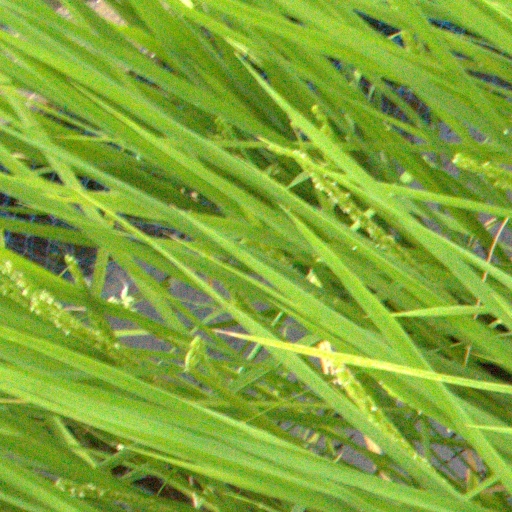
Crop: rice